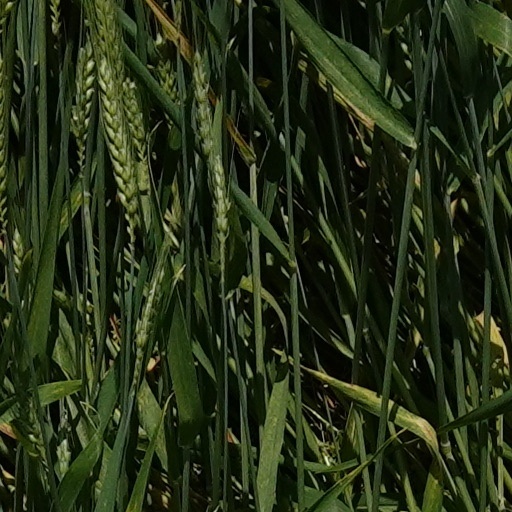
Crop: wheat